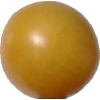
Label: tomato_cherry_yellow